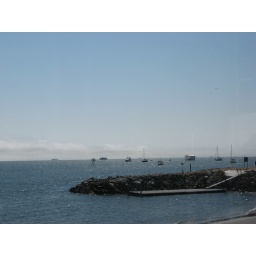
if you look closely it looks like there is a building in the water...its a boat garage.